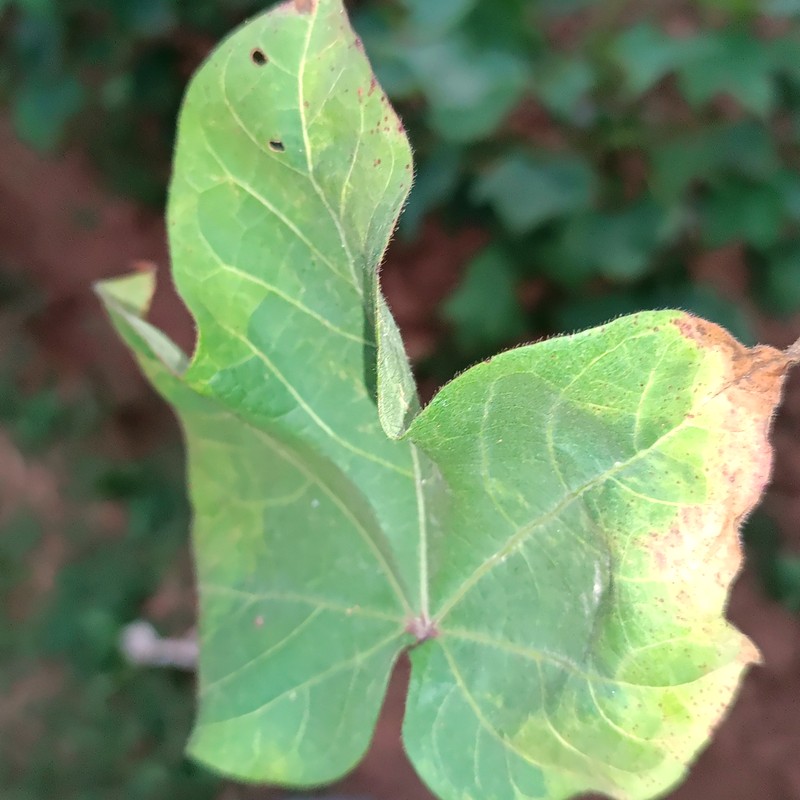
Label: Leaf Hopper Jassids